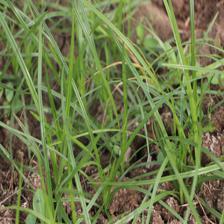
Label: Grass